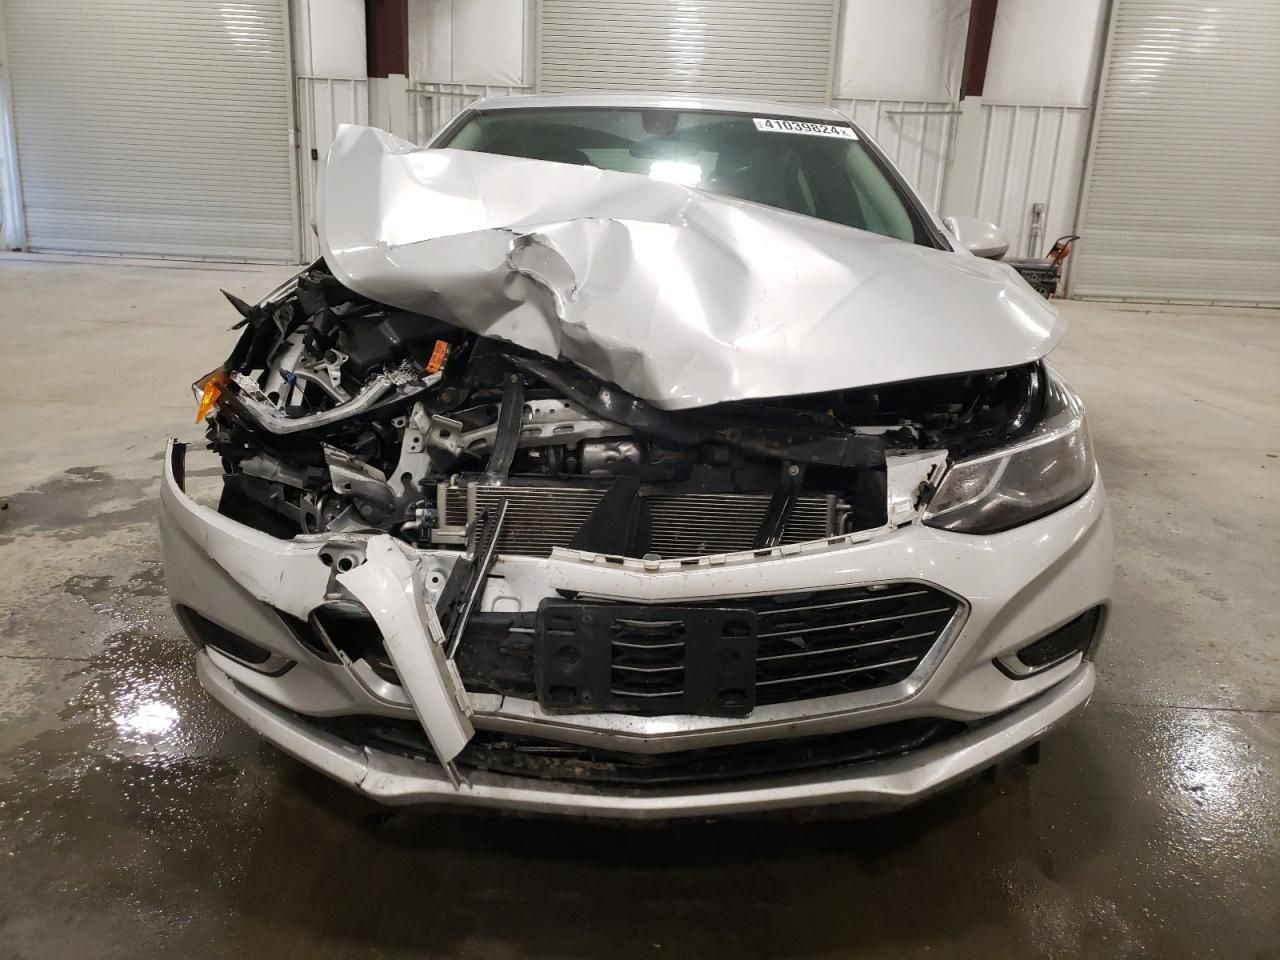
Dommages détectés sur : pare-choc avant, feu avant droit, capot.
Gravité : majeur